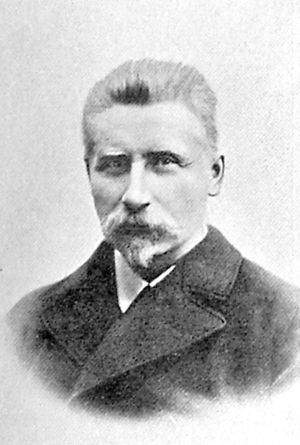
Viggo Hørup
Viggo Lauritz Bentheim Hørup (22. maj 1841 - 15. februar 1902) dansk jurist, politiker, redaktør og minister. da:Viggo Hørup
Viggo Lauritz Bentheim Hørup var en dansk cand. jur., politiker, redaktør og minister, der var en ledende skikkelse i oppositionen mod ministeriet Estrup i anden halvdel af 1800-tallet.